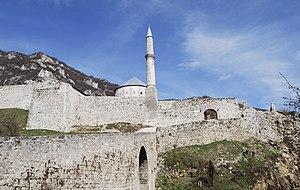
La forteresse de Travnik se trouve en Bosnie-Herzégovine, sur le territoire de la ville de Travnik et dans la municipalité de Travnik. Elle remonte au Moyen Âge et à la période ottomane et est inscrite sur la liste des monuments nationaux de Bosnie-Herzégovine.